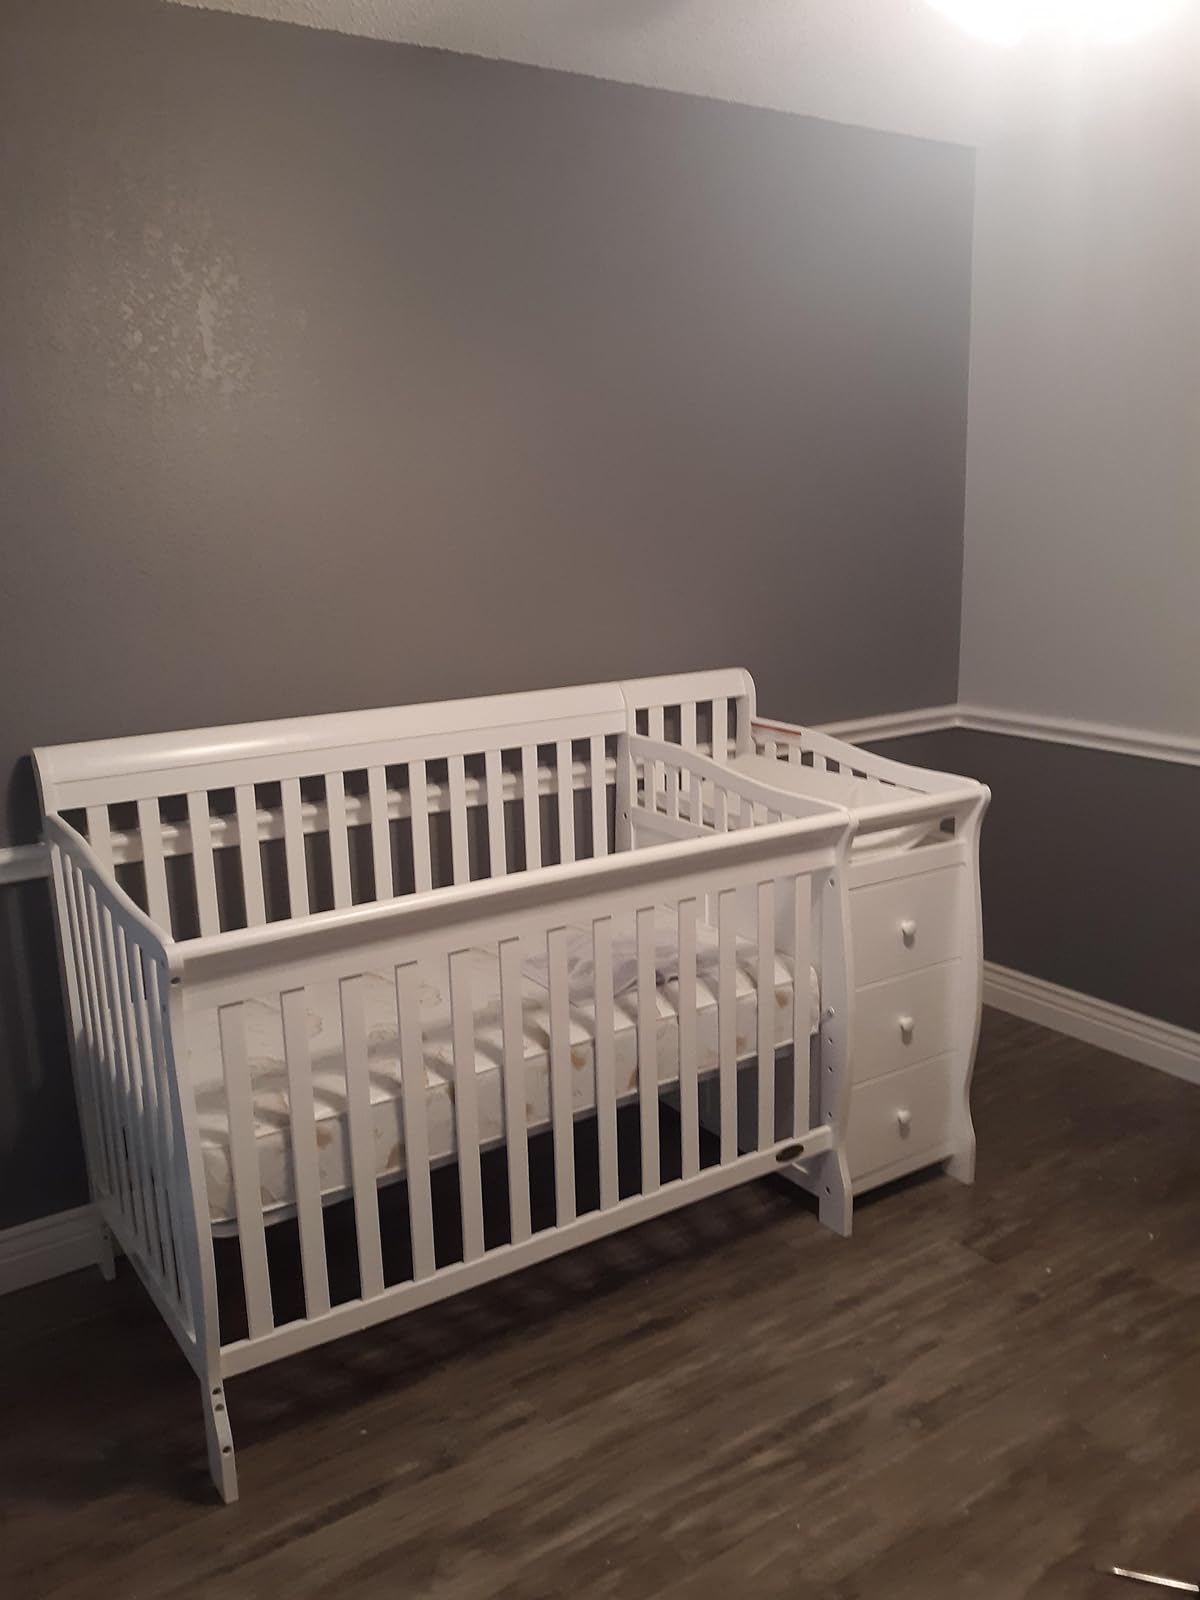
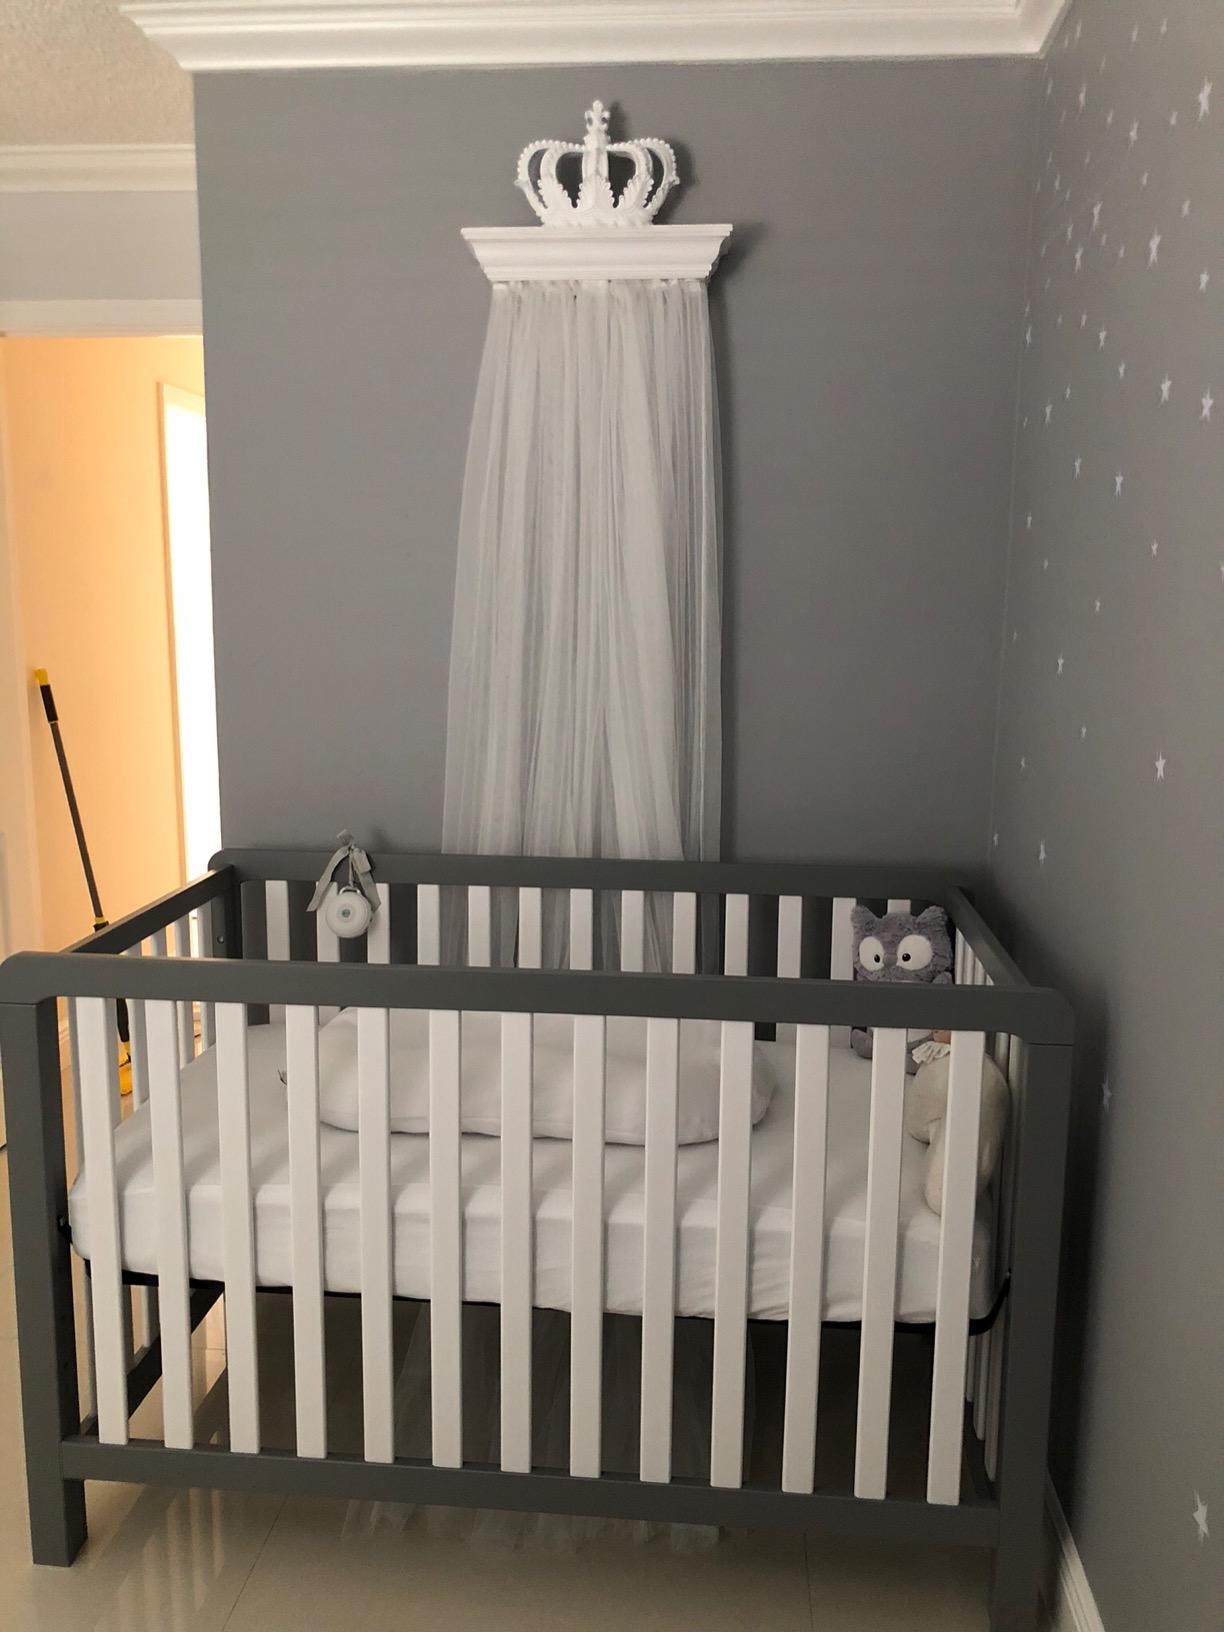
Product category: products_crib
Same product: no